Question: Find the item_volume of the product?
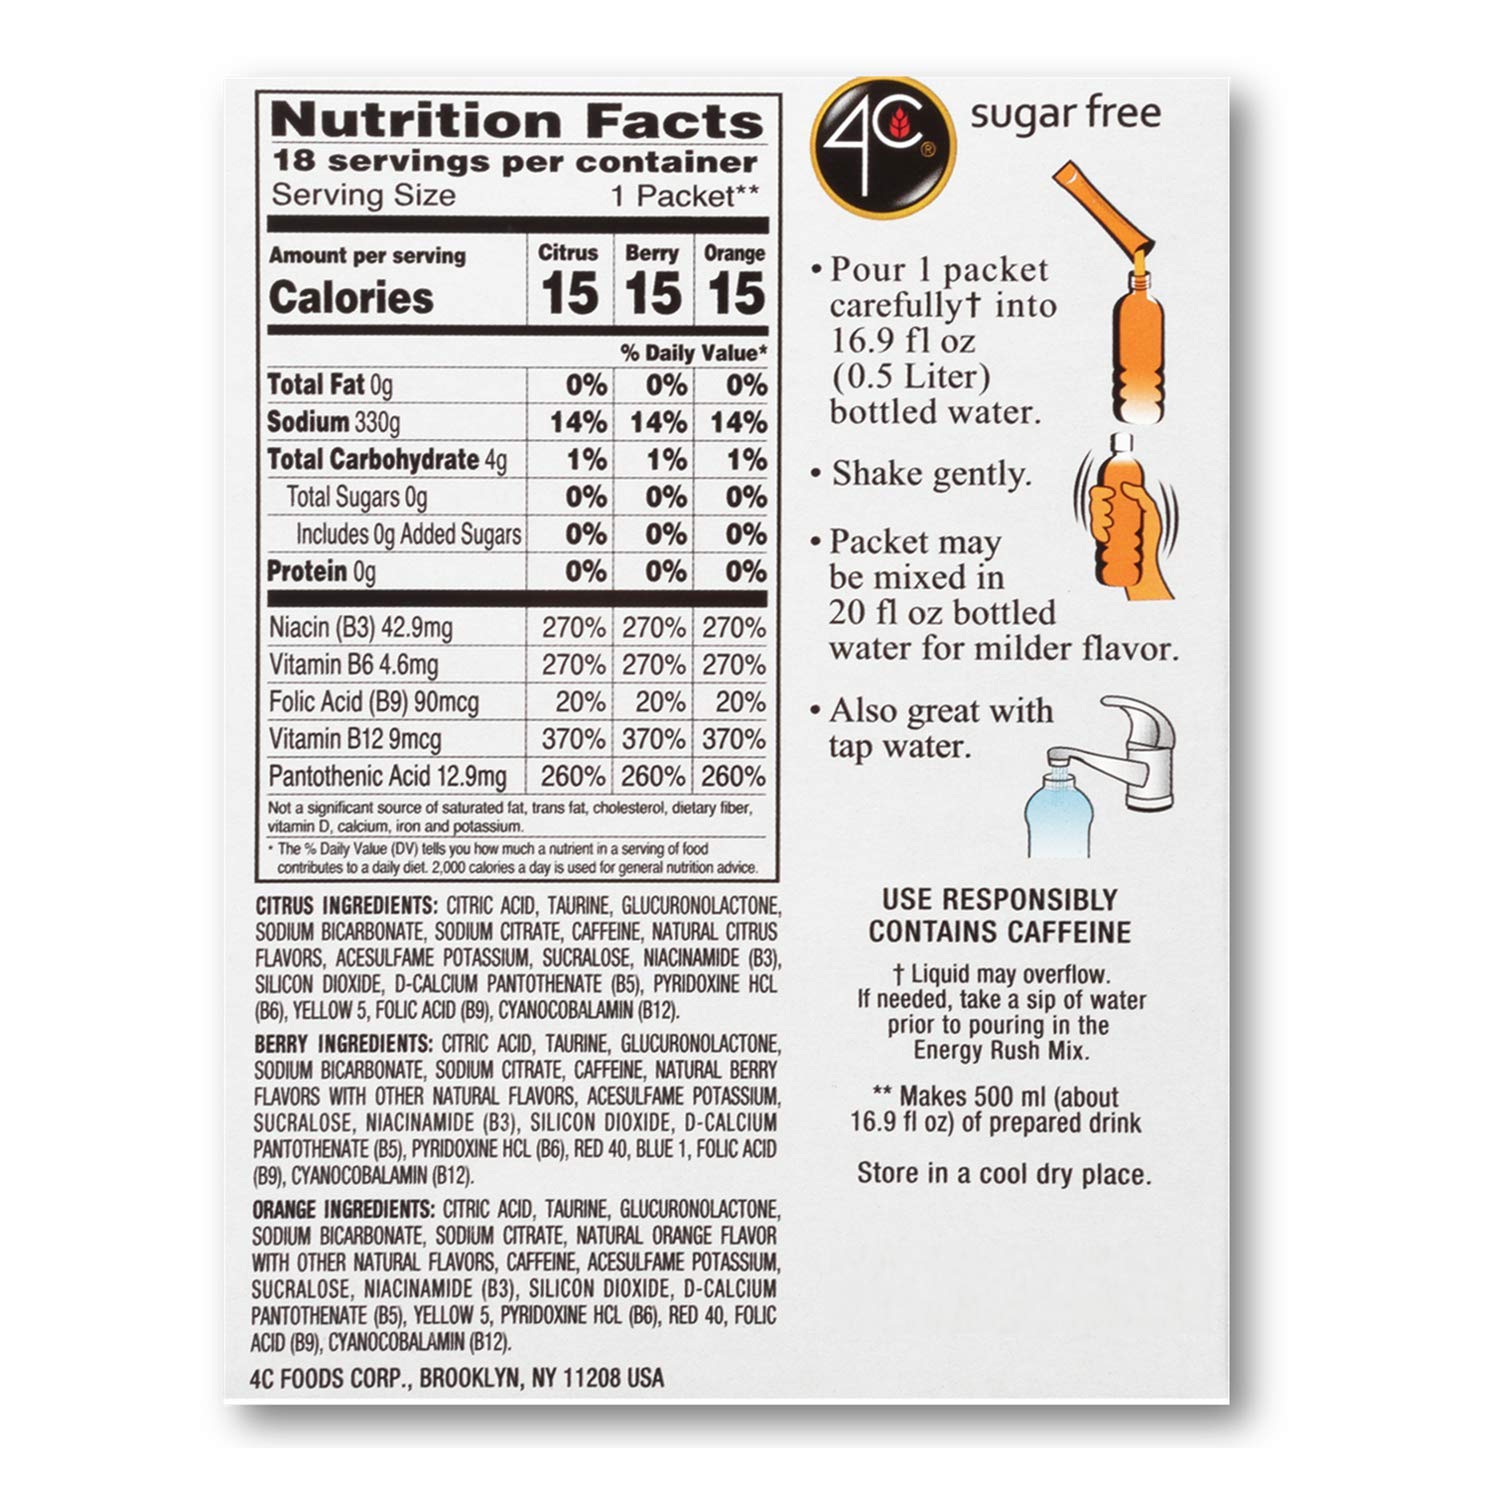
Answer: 16.9 fluid ounce